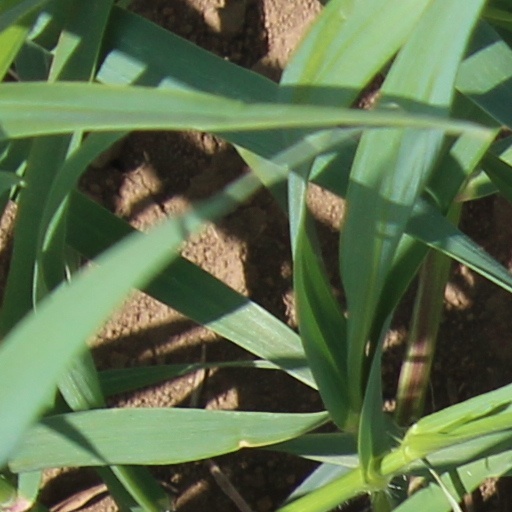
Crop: wheat